Western gull

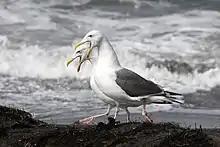
Pair-bonding behaviour

The western gull rarely ventures more than approximately 100 miles inland, almost never very far from the ocean; it is almost an exclusively marine gull. It nests on offshore islands and rocks along the coast, and on islands inside estuaries. A colony also exists on Ano Nuevo Island, then Anacapa Island and Santa Barbara Island in Channel Islands National Park, and Alcatraz Island in San Francisco Bay. In the colonies, long term pairs aggressively defend territories whose borders may shift slightly from year to year, but are maintained for the life of the male.